Door handle

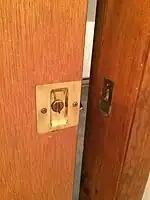
Recessed pocket door handle

Escutcheon plates, also known as back plates, are used behind door handles, drawer pulls, surrounding keyholes and separate locks, and other similar purposes. These may be plain or fancy, embellished in any form, and serve variously to protect surrounding surfaces, conceal (and render tamperproof) important attachment fasteners, cover uneven rough openings, and add a decorative flourish.